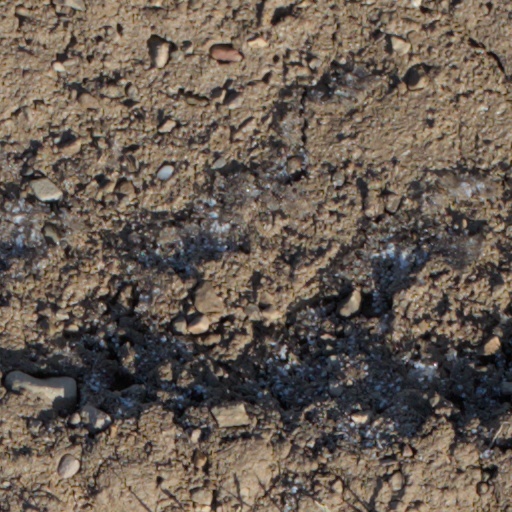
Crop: wheat